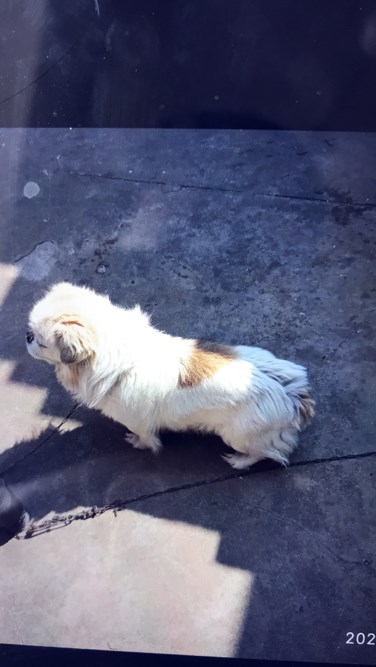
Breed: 3336-n000121-chinese_rural_dog